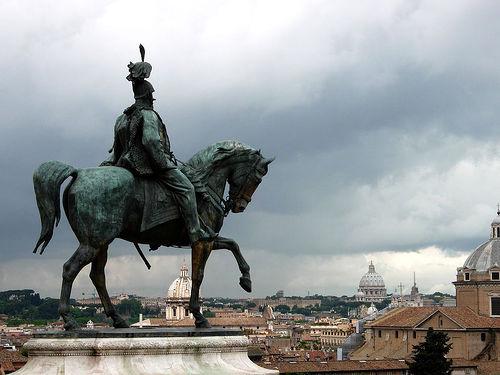
Weather: cloudy or overcast